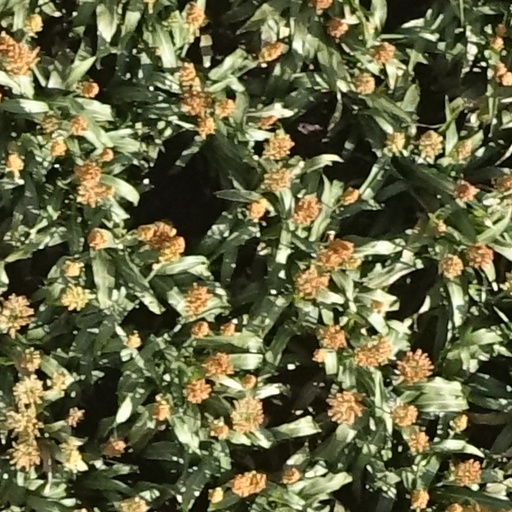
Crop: sorghum